Old Federal Building (Sault Ste. Marie)

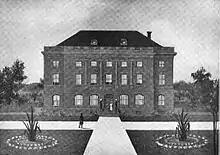
Federal Building, c. 1911

In 1822, Fort Brady was constructed on this site. In 1893, Federal troops abandoned the fort in favor of new location closer to the center of the Soo canal. The old fort site was reserved for the construction of a public building, and was used as a public commons until 1908, when Congress appropriated $150,000 for the construction of this Federal Building.